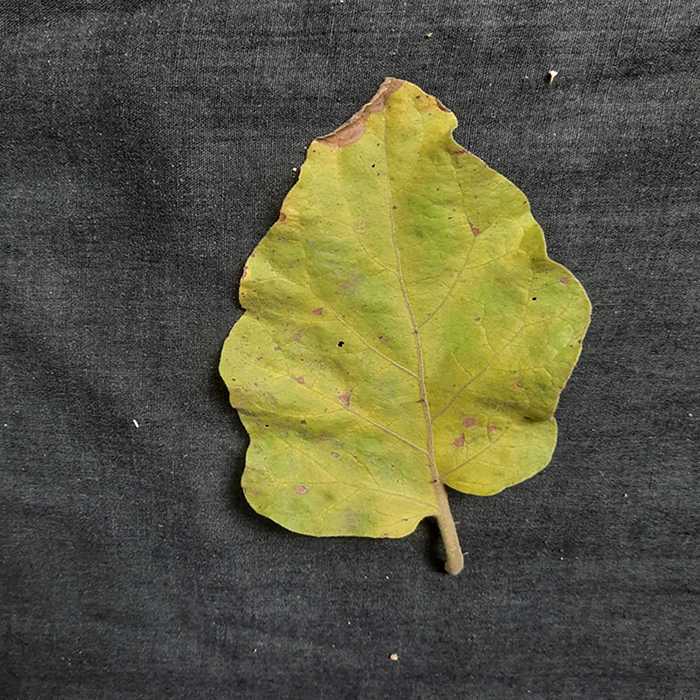
Plant: Eggplant
Label: Eggplant verticillium wilt